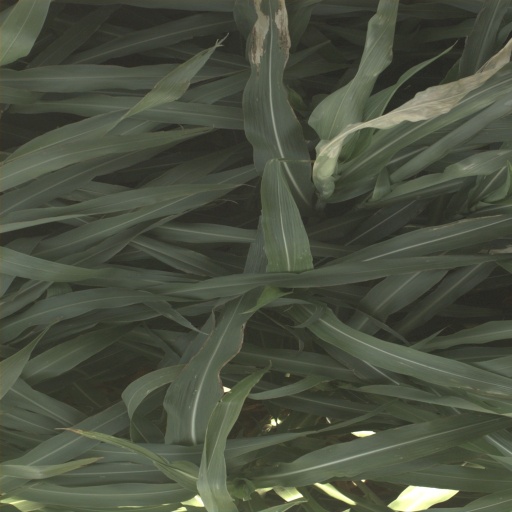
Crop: sorghum